Labor history of the United States

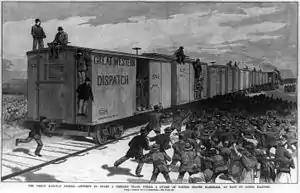
The Great Southwest Railroad Strike of 1886 was a trade union strike involving more than 200,000 workers.

With the rapid growth and consolidation of large railroad systems after 1870, union organizations sprang up, covering the entire nation. By 1901, 17 major railway brotherhoods were in operation; they generally worked amicably with management, which recognized their usefulness. Key unions included the Brotherhood of Locomotive Engineers (BLE), Brotherhood of Maintenance of Way Division (BMWED), the Order of Railway Conductors, the Brotherhood of Locomotive Firemen, and the Brotherhood of Railroad Trainmen. Their main goal was building insurance and medical packages for their members, as well as negotiating work rules, such as those involving seniority and grievance procedures.